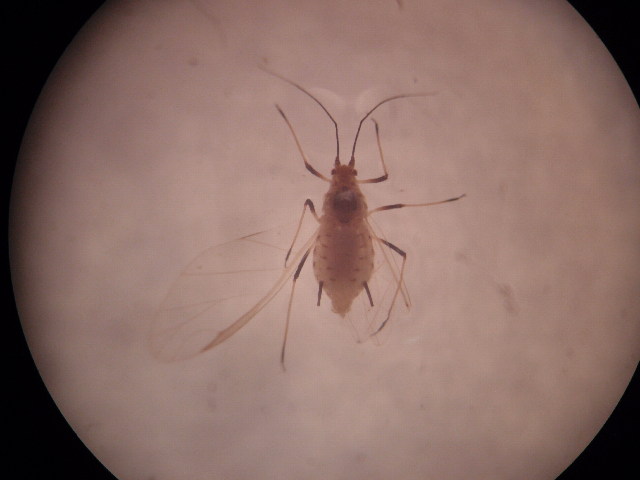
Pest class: english_grain_aphid